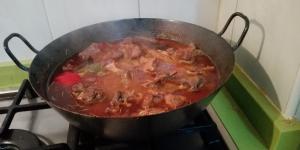
caldereta de cordero extremena